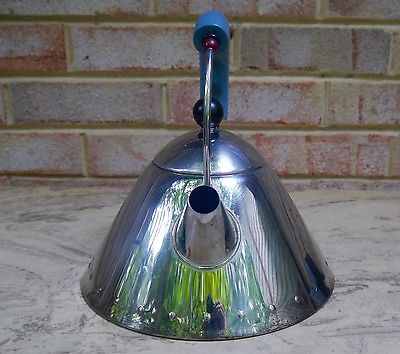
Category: kettle